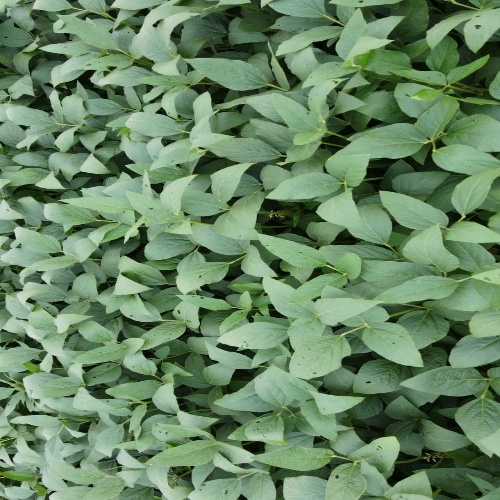
Label: Diabrotica_speciosa